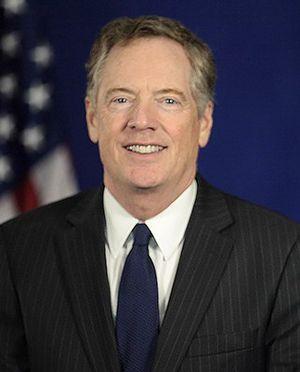
Le Bureau du représentant américain au commerce est un bras de la branche exécutive du gouvernement fédéral des États-Unis et fait partie du Bureau exécutif du président des États-Unis.
Robert Emmet « Bob » Lighthizer, né le 11 octobre 1947 à Ashtabula, est un homme politique américain. Membre du Parti républicain, il est représentant au Commerce des États-Unis depuis 2017 dans l'administration du président Donald Trump.